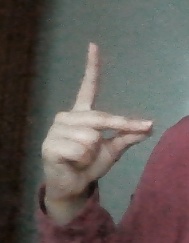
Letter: ta